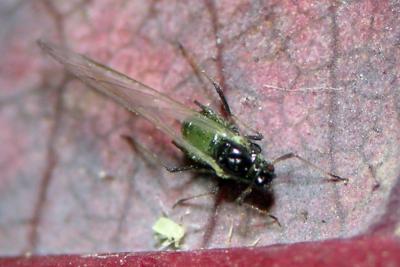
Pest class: bird_cherry_oat_aphid